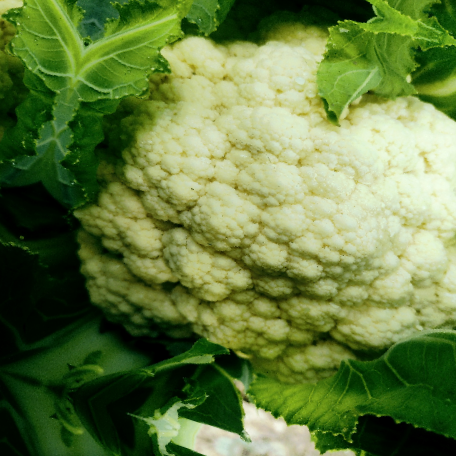
Label: Disease Free